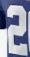
Number: 2